Secolo d'Italia

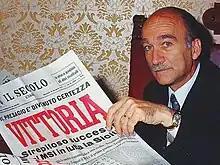
Almirante with the "Secolo" issue reporting MSI's result in the 1971 Sicilian regional election.

The MSI party had no direct involvement in the founding of "Secolo d'Italia". Its leadership initially expressed concerns over the paper's appearance and dispatched Roberto Mieville, head of the party's "Centro Stampa e Propaganda", to various party sections and affiliated publications to inform them that "Secolo" had "obscure origins and even more obscure objectives." However, by that time, the pro-Atlantic current within MSI was asserting its dominance. In July 1952, Borghese gave the introductory speech at MSI's Third Congress held at L'Aquila, denying that the party was "totalitarian" and stating that the task of all "missini" was to "interpret the common aspirations" of the Italian people and resolve their economic problems. On 18 August 1952, "Secolo d'Italia" passed directly into the hands of MSI's Giorgio Almirante and Filippo Anfuso, with Franz Turchi appointed finance manager. After Almirante resigned from the leadership position, Augusto De Marsanich, another Mussolini loyalist, was elected in his place. Almirante opposed, at the time, what he determined as "the new conservatism" in far-right politics and emphasised "the proletarian origins of fascism." More radical cadres, such as Pino Rauti, who went on to create "Ordine Nuovo", left MSI for the same reasons. Four years later, in 1954, De Marsanich was replaced by Arturo Michelini, with the positions supported by "Secolo" closely following the shifts inside "Movimento"; newspaper eventually adapted Michelini's strategy of "inserimento" (insertion) into the mainstream that resulted in MSI becoming, by the late 1950s, Italy's 4th largest party. "Secolo d'Italia", during Michelini's leadership, supported the strategy of industrialist Enrico Mattei, chairman of state-owned Agip, who died in 1962 in an airplane accident.